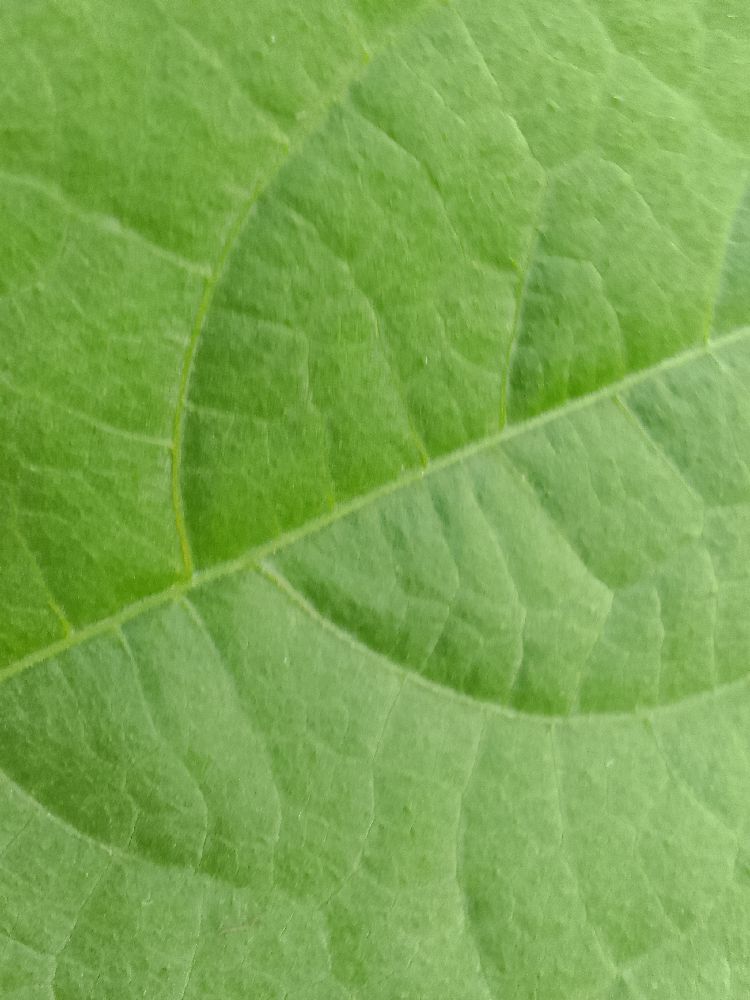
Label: healthy